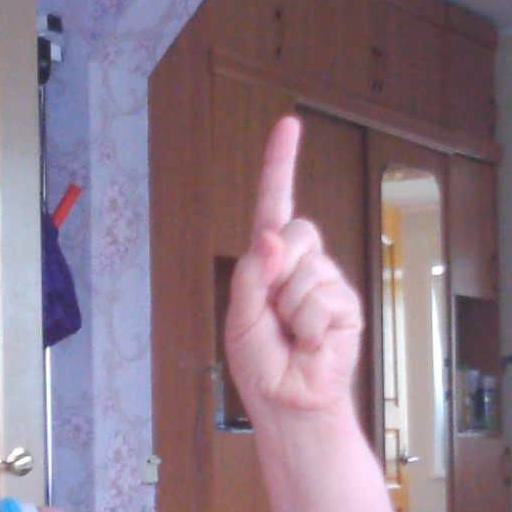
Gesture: one